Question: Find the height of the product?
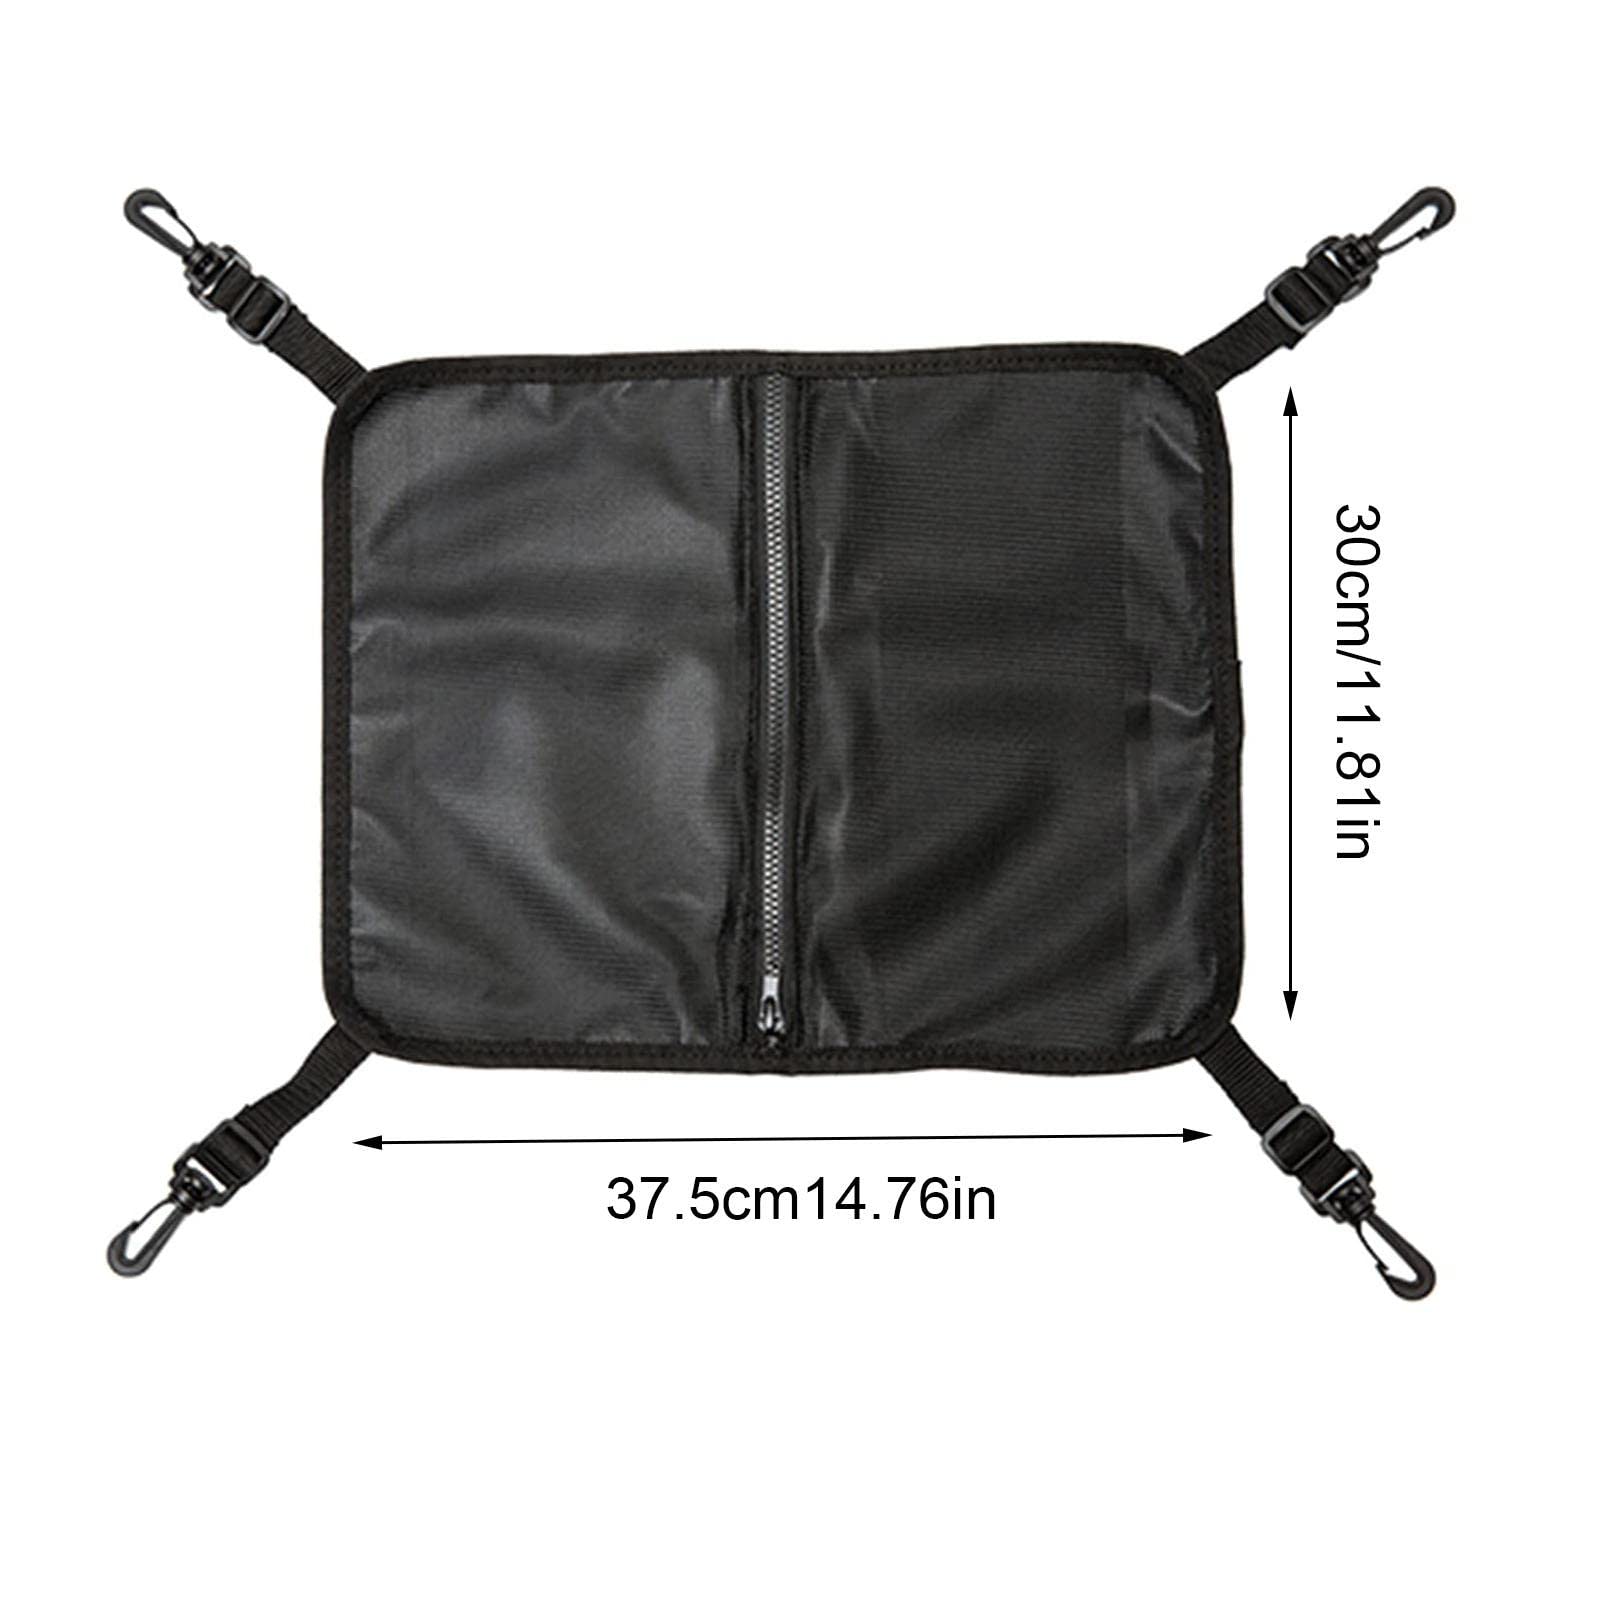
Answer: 30.0 centimetre